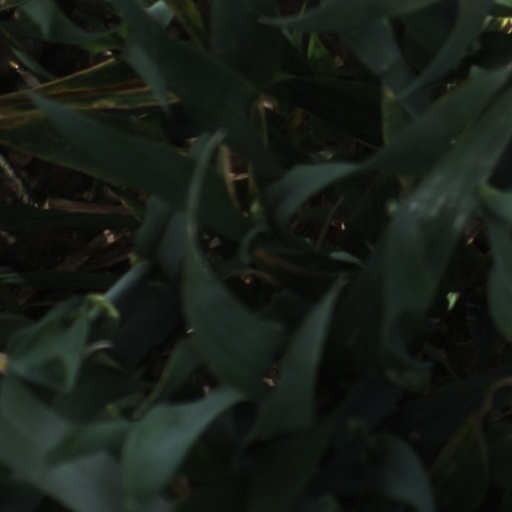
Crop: wheat